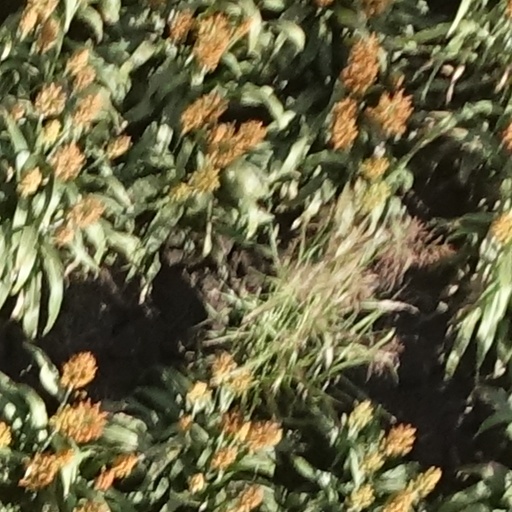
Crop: sorghum